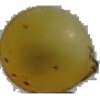
Label: white_grape